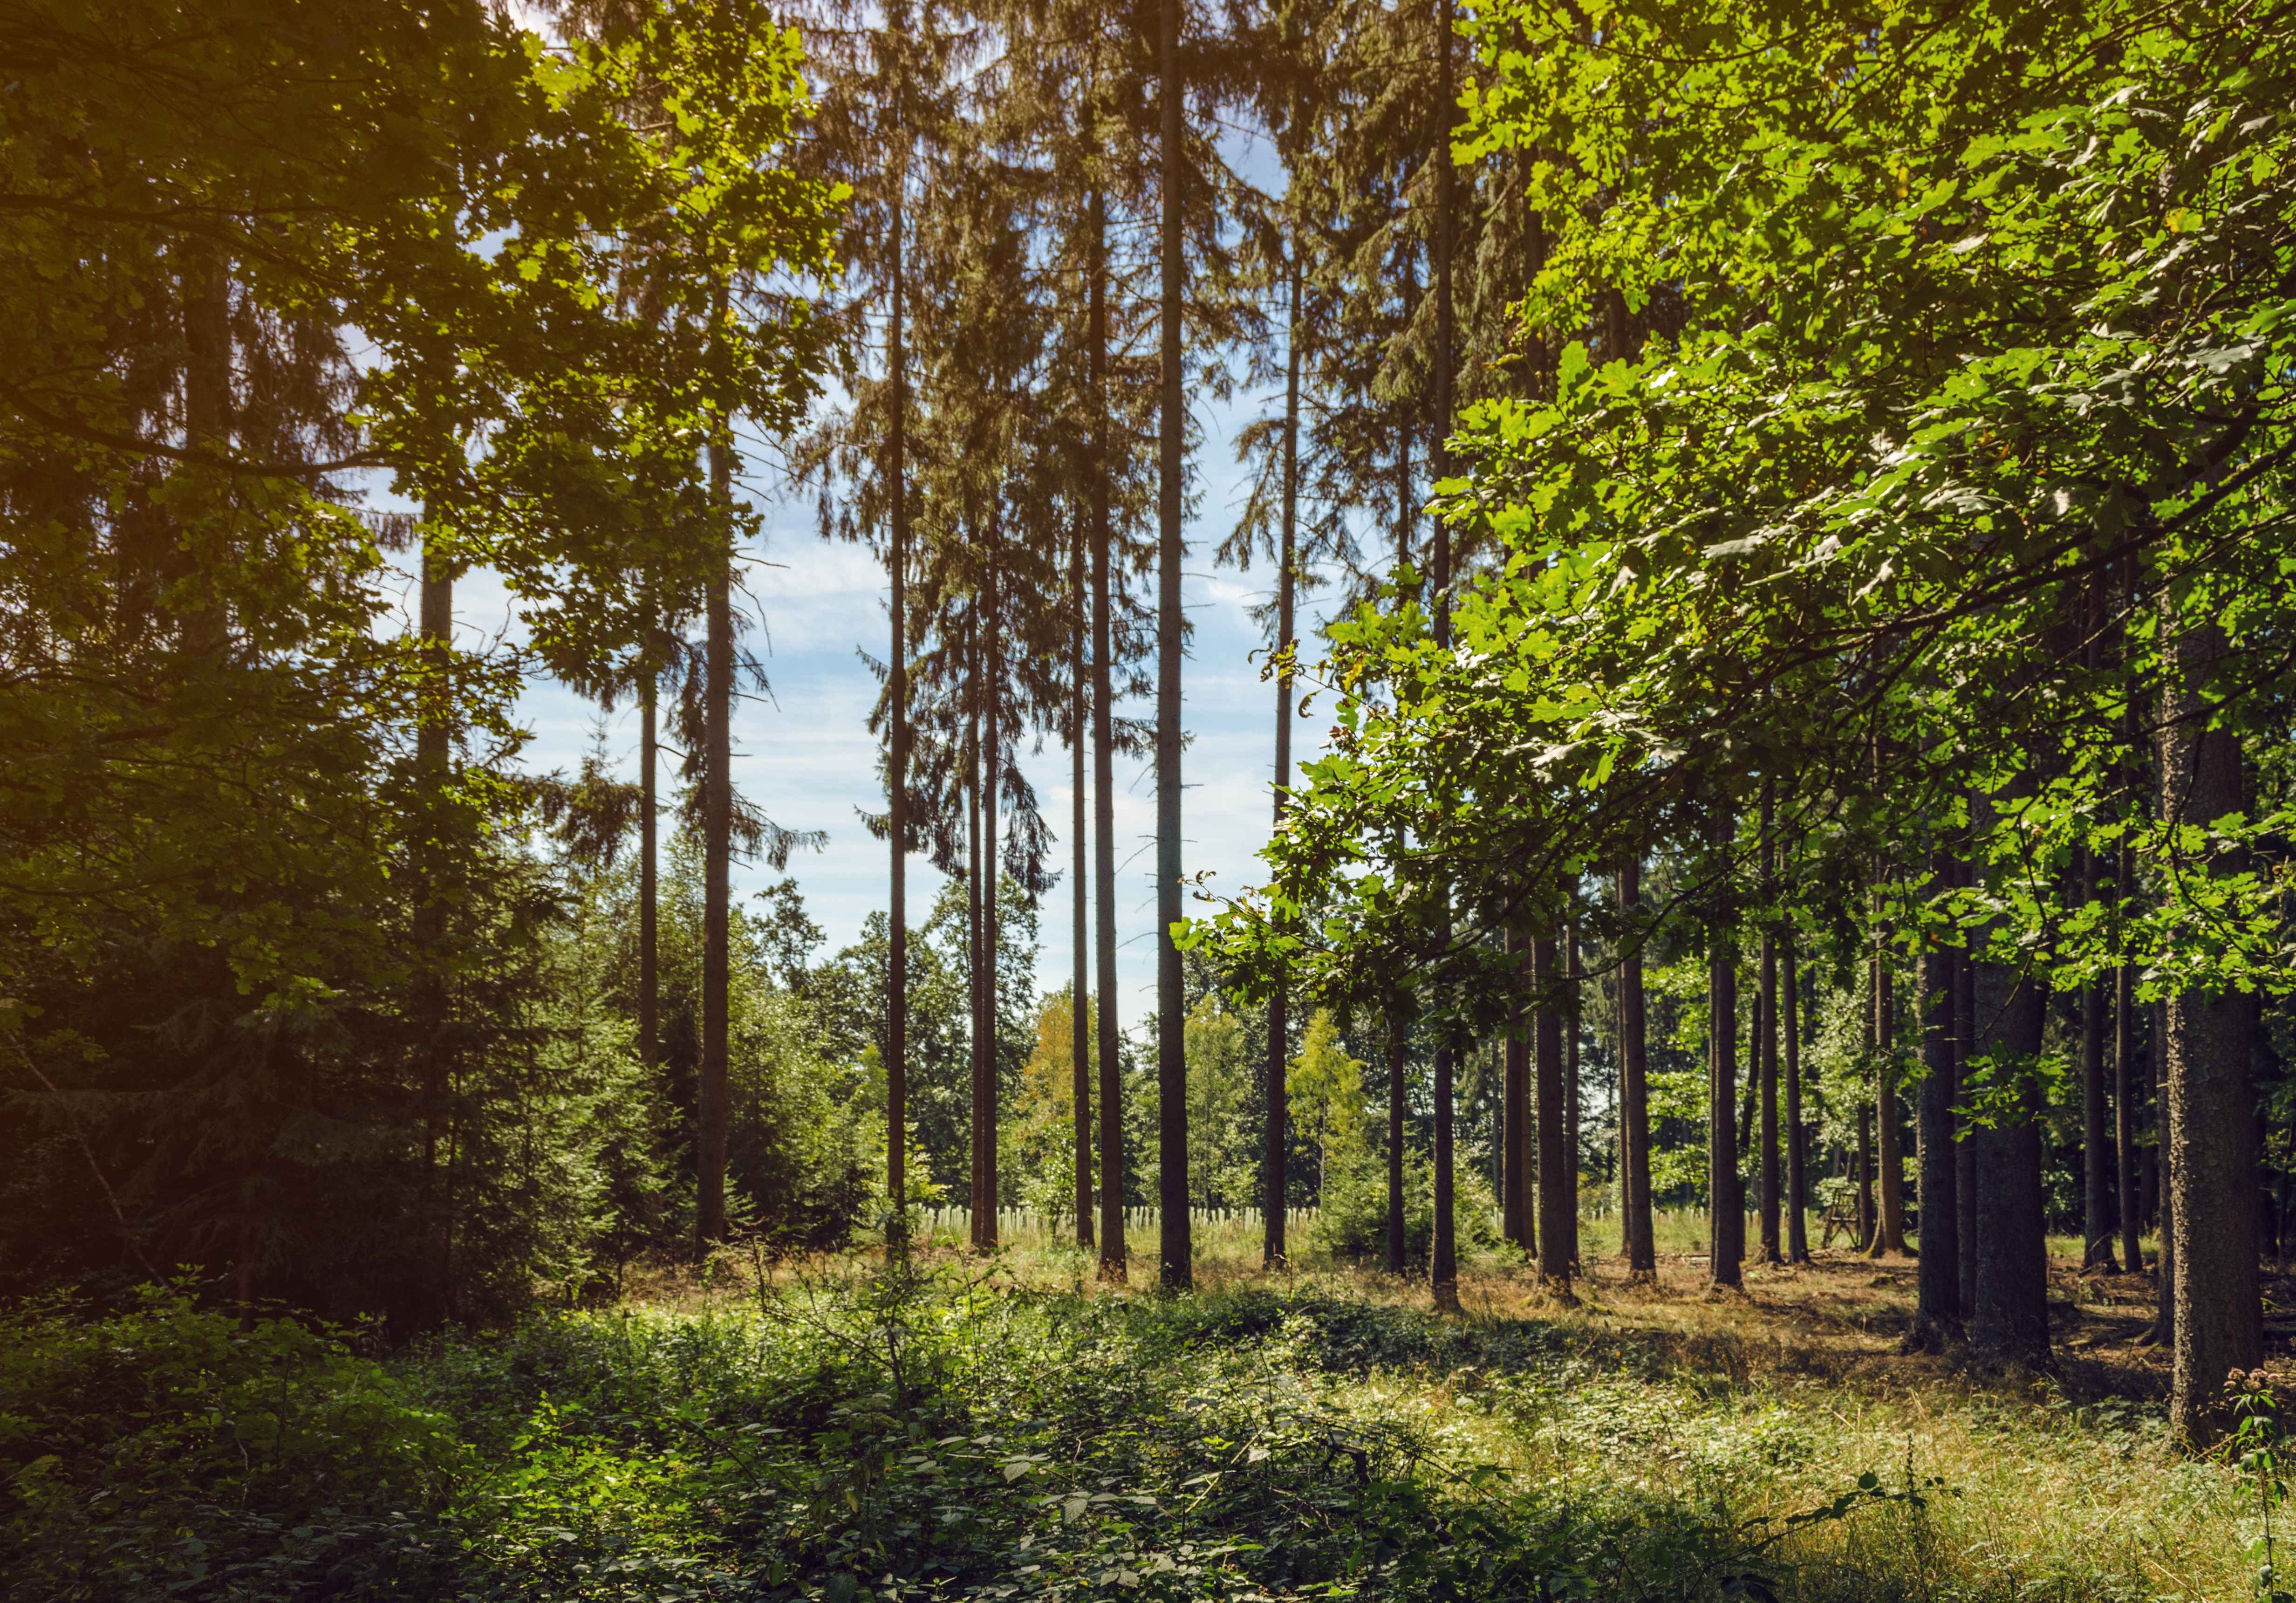
tree, nature, forest, plant, meadow, sunlight, morning, leaf, flower, summer, green, autumn, park, botany, rest, season, trees, deciduous, grove, woodland, habitat, ecosystem, rural area, biome, natural environment, woody plant, temperate broadleaf and mixed forest